Feather

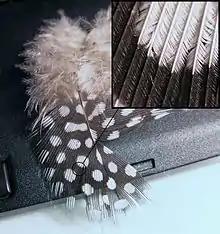
A contour feather from a Guinea fowl

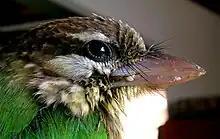
Rictal bristles of a white-cheeked barbet

There are two basic types of feather: vaned feathers which cover the exterior of the body, and down feathers which are underneath the vaned feathers. The pennaceous feathers are vaned feathers. Also called contour feathers, pennaceous feathers arise from tracts and cover the entire body. A third rarer type of feather, the filoplume, is hairlike and are closely associated with pennaceous feathers and are often entirely hidden by them, with one or two filoplumes attached and sprouting from near the same point of the skin as each pennaceous feather, at least on a bird's head, neck and trunk. Filoplumes are entirely absent in ratites. In some passerines, filoplumes arise exposed beyond the pennaceous feathers on the neck. The remiges, or flight feathers of the wing, and rectrices, or flight feathers of the tail, are the most important feathers for flight. A typical vaned feather features a main shaft, called the rachis. Fused to the rachis are a series of branches, or barbs; the barbs themselves are also branched and form the barbules. These barbules have minute hooks called barbicels for cross-attachment. Down feathers are fluffy because they lack barbicels, so the barbules float free of each other, allowing the down to trap air and provide excellent thermal insulation. At the base of the feather, the rachis expands to form the hollow tubular "calamus" (or quill) which inserts into a follicle in the skin. The basal part of the calamus is without vanes. This part is embedded within the skin follicle and has an opening at the base (proximal umbilicus) and a small opening on the side (distal umbilicus).